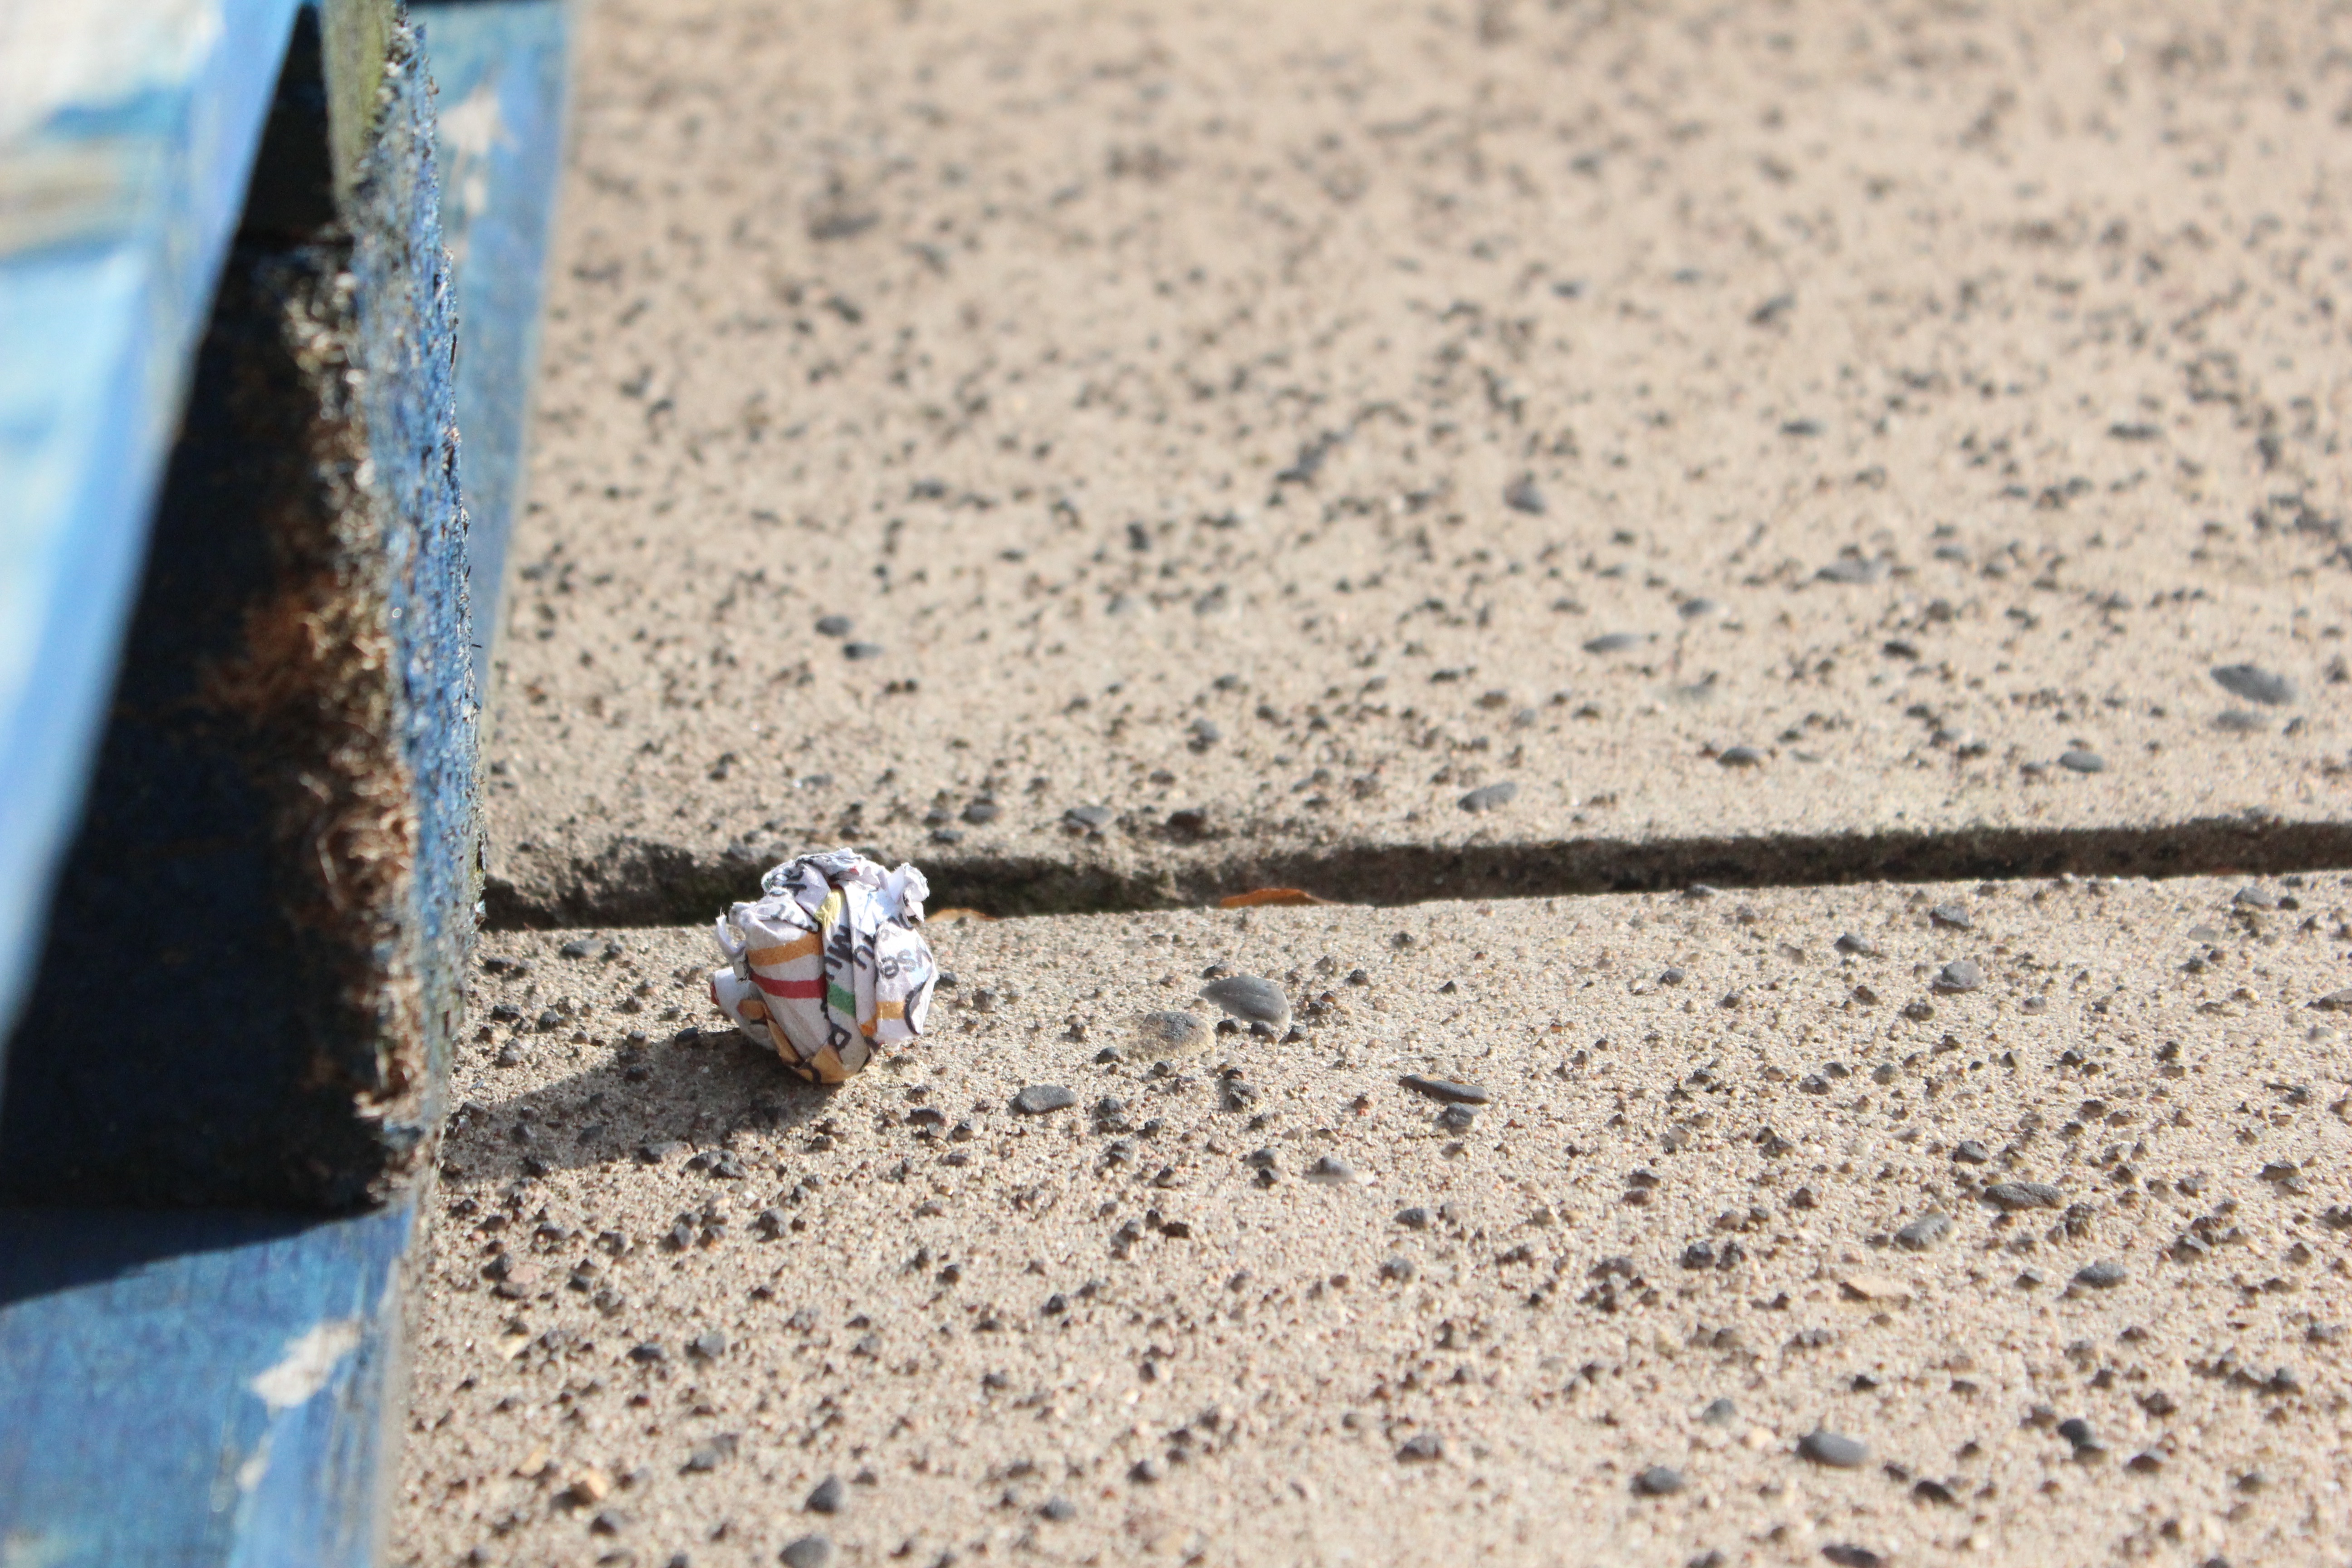
sand, asphalt, soil, blue